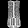
Label: Shirt